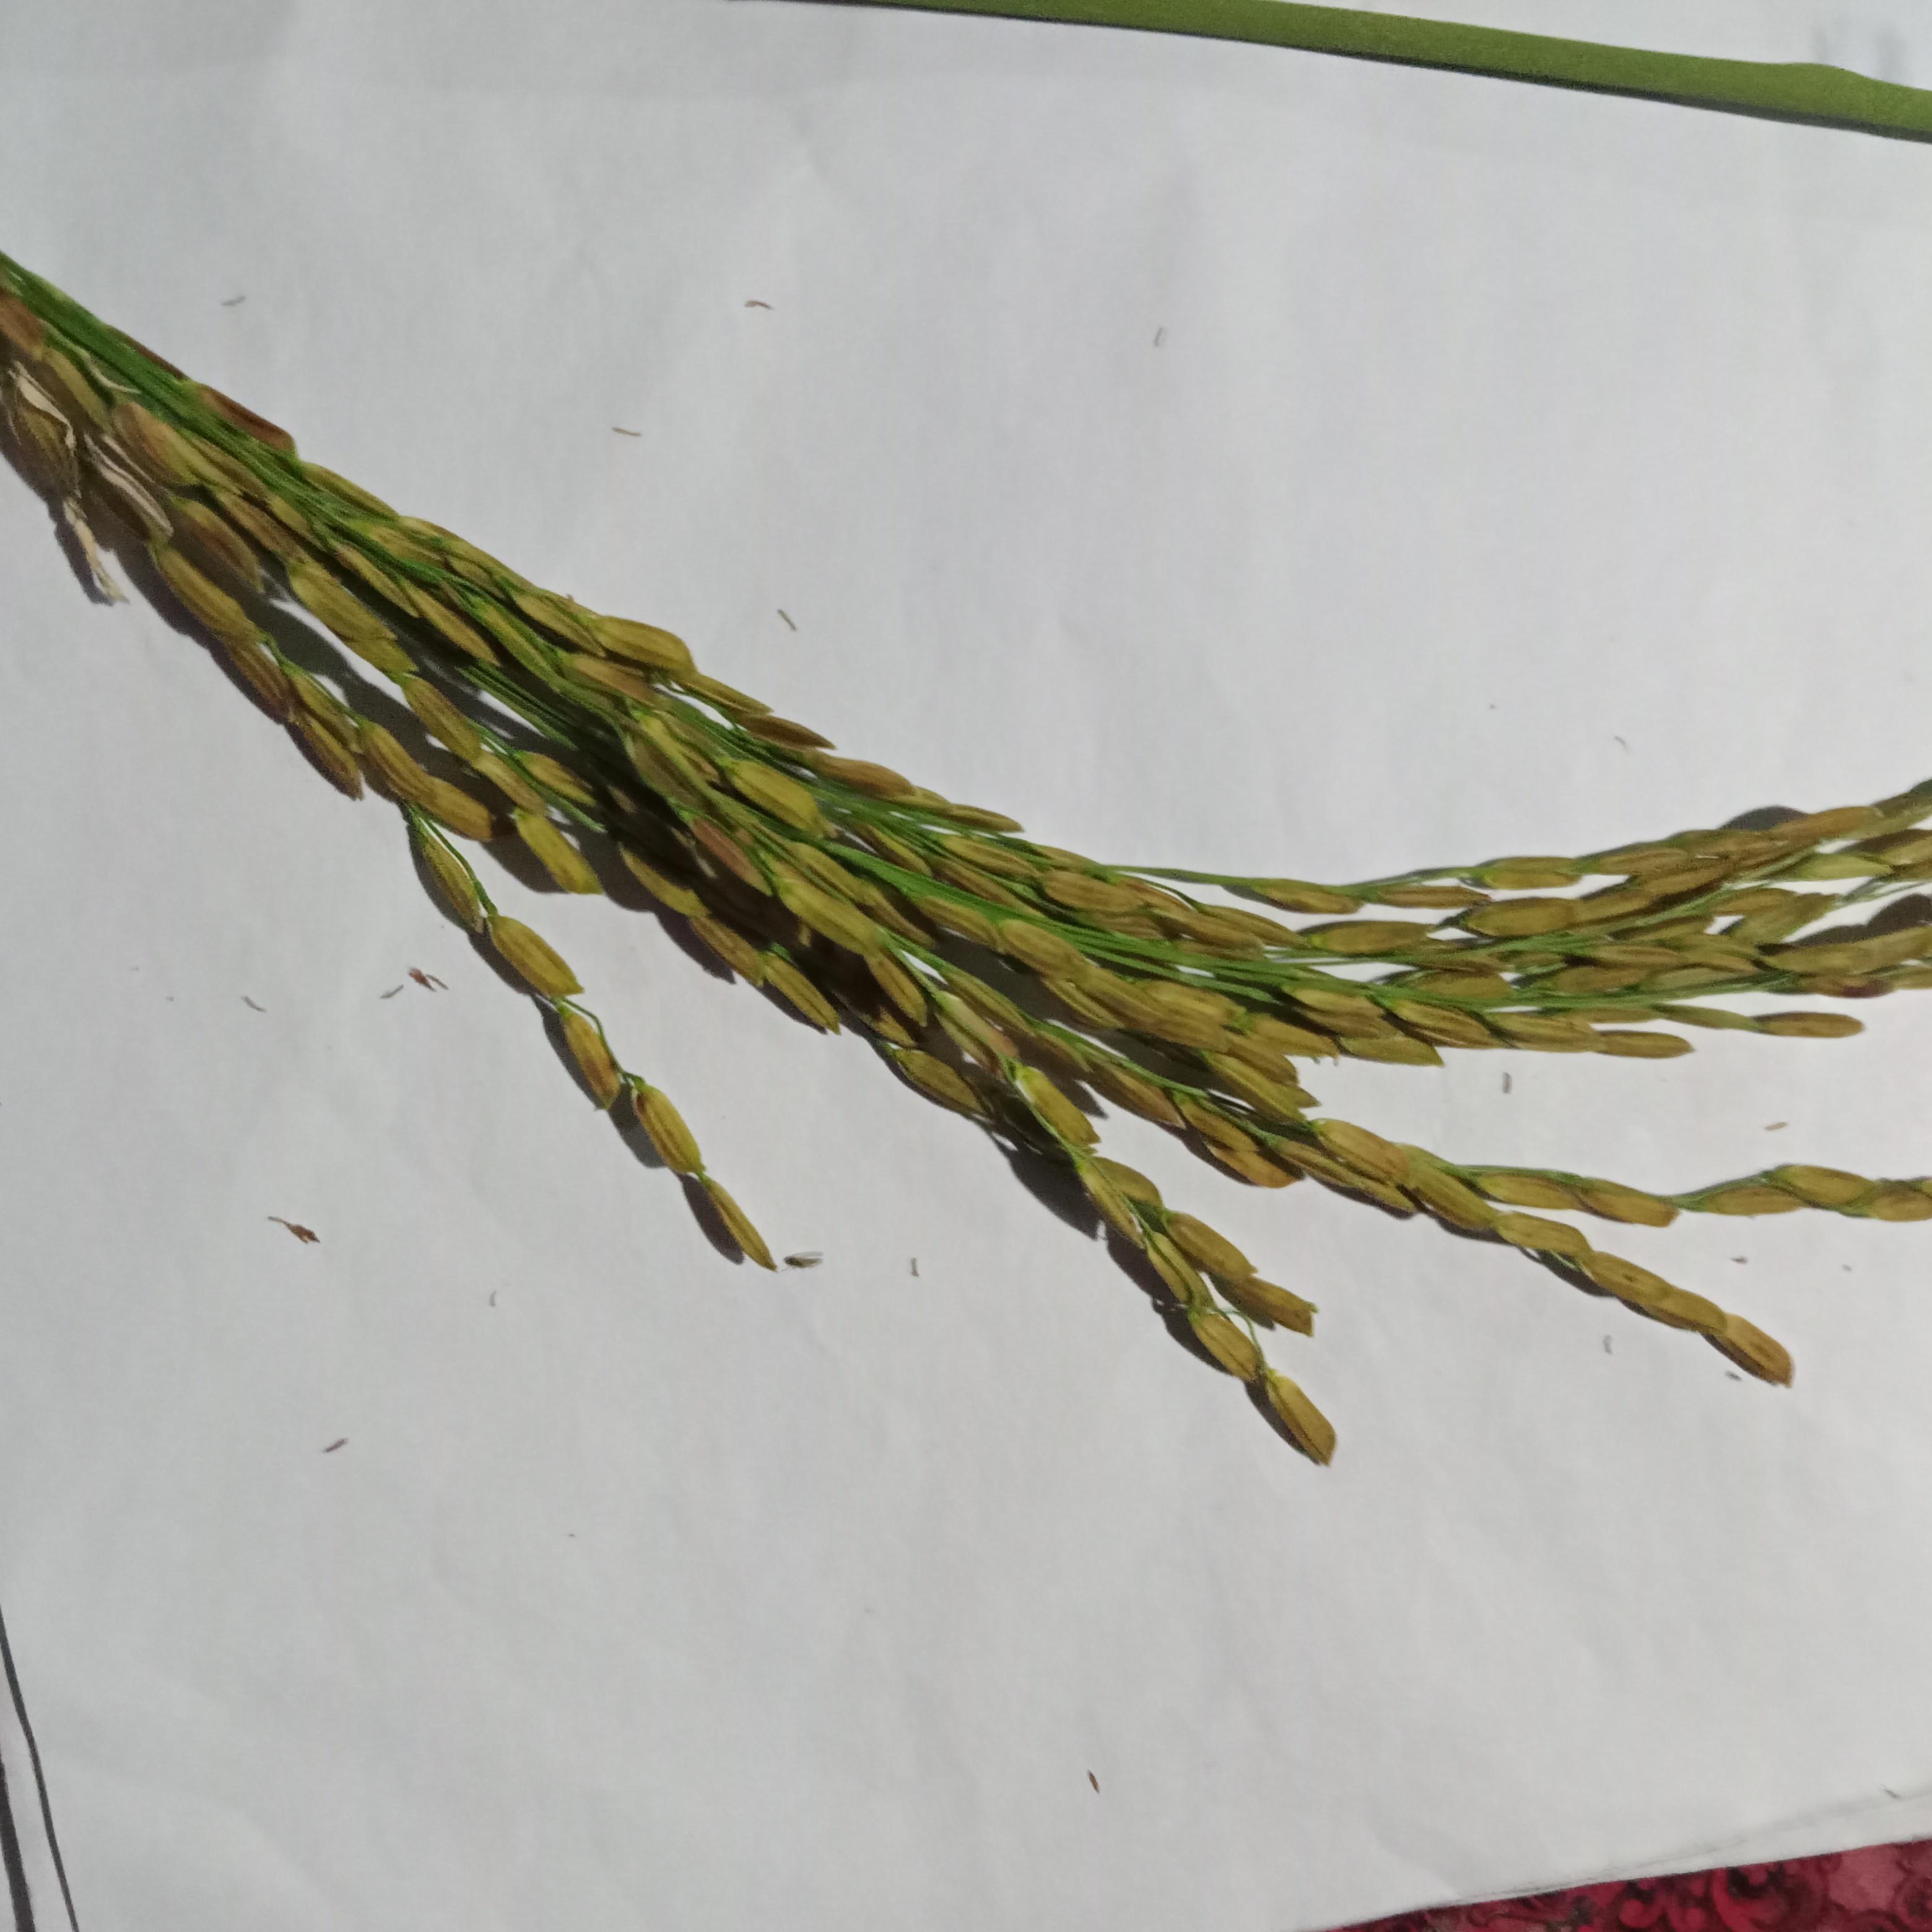
Label: Rice___Neck_Blast